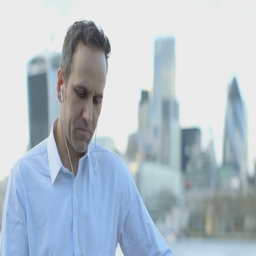
business man makes a call in the city and leaves